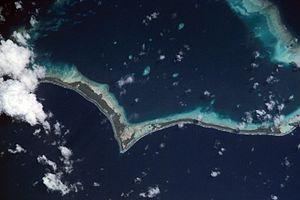
Butaritari est un atoll des Kiribati, théâtre d'une bataille entre États-Unis et Japon en 1943.